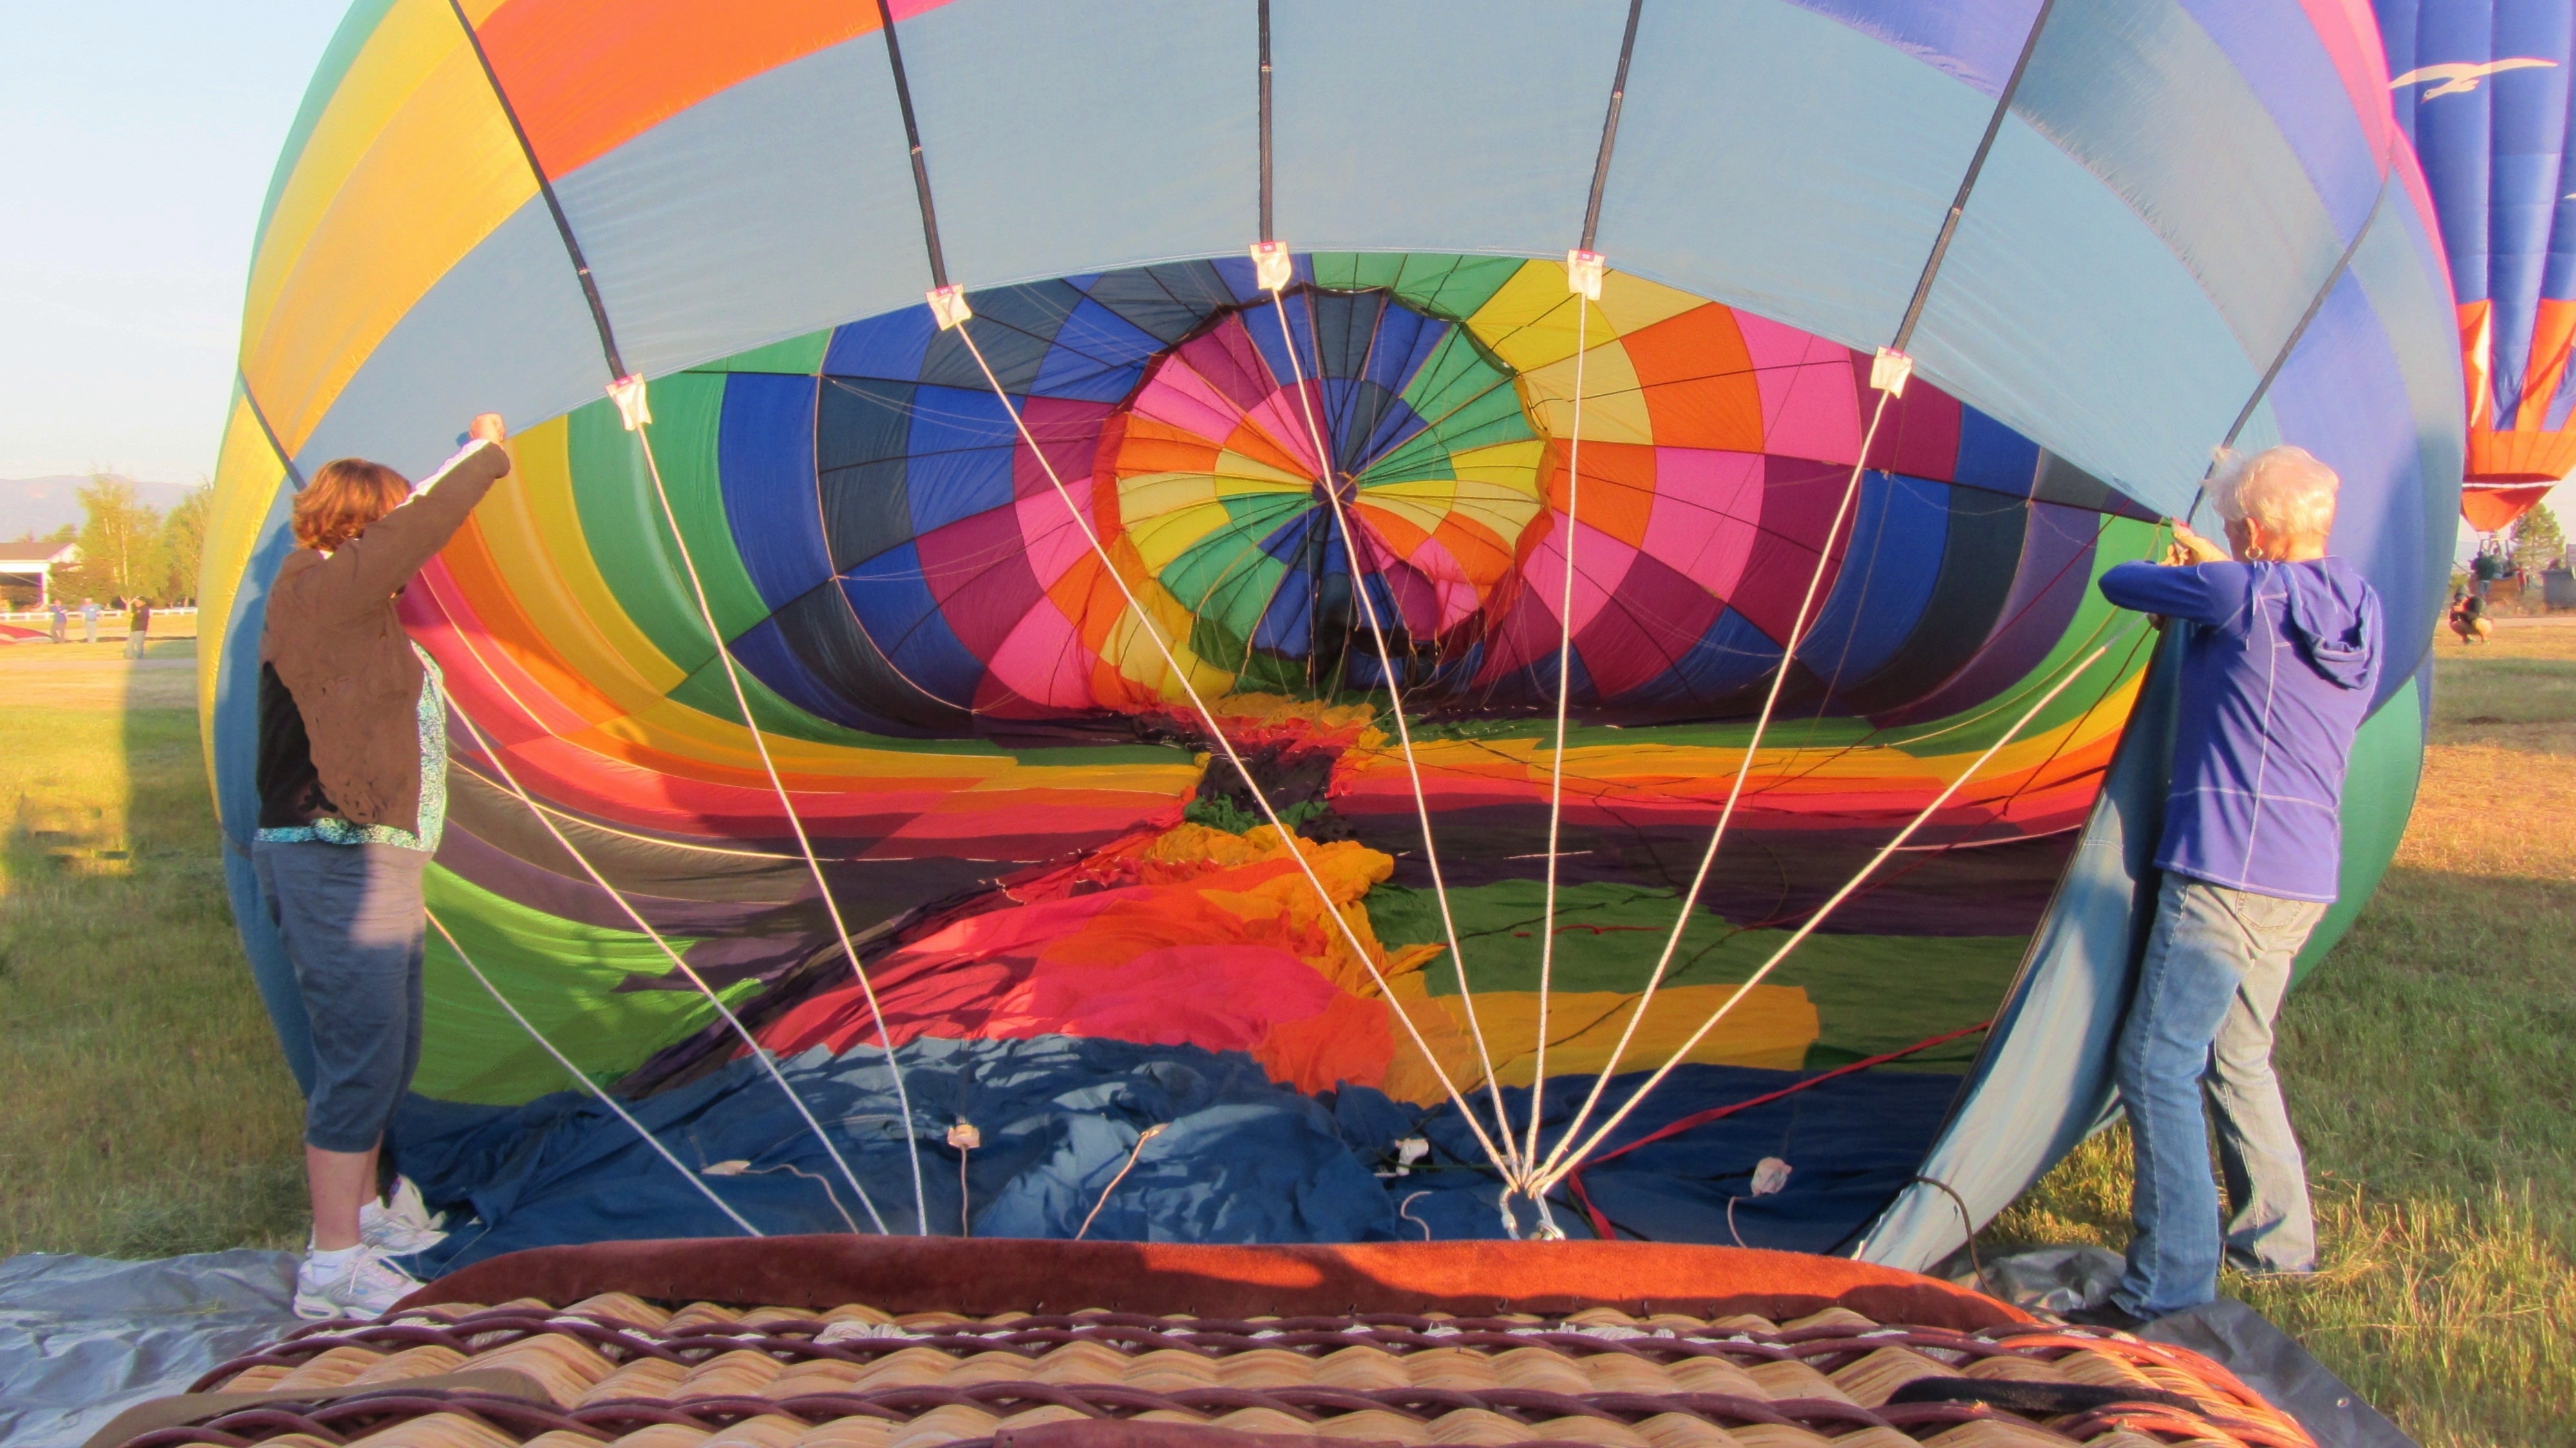
balloon, hot air balloon, aircraft, vehicle, aviation, toy, hot air ballooning, balloon flight, balloon plates